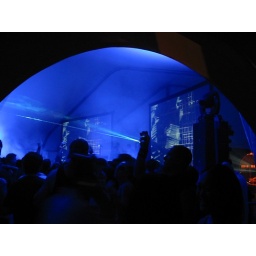
Armin van Buuren video by Giles Hendrix and Joshua Goldberg